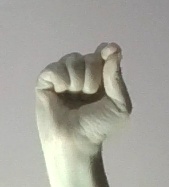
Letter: fa